Williams–Brown House and Store

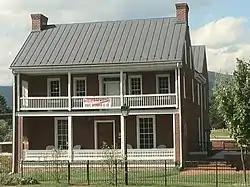
Williams–Brown House and Store, September 2012

Williams–Brown House and Store is a historic home and general store located at Salem, Virginia. It was built about 1837, and is a -story, L-shaped brick building with Greek Revival and Federal style design influences. It features a double porch with chamfered edges ending in lambs' tongues.